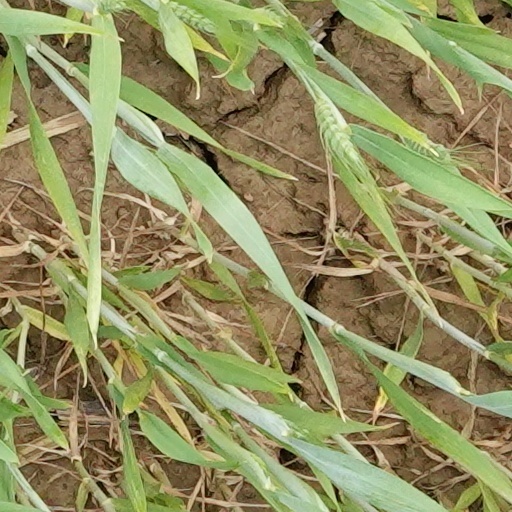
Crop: wheat